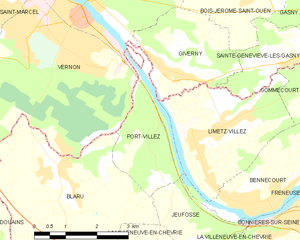
Carte des communes françaises Port-Villez